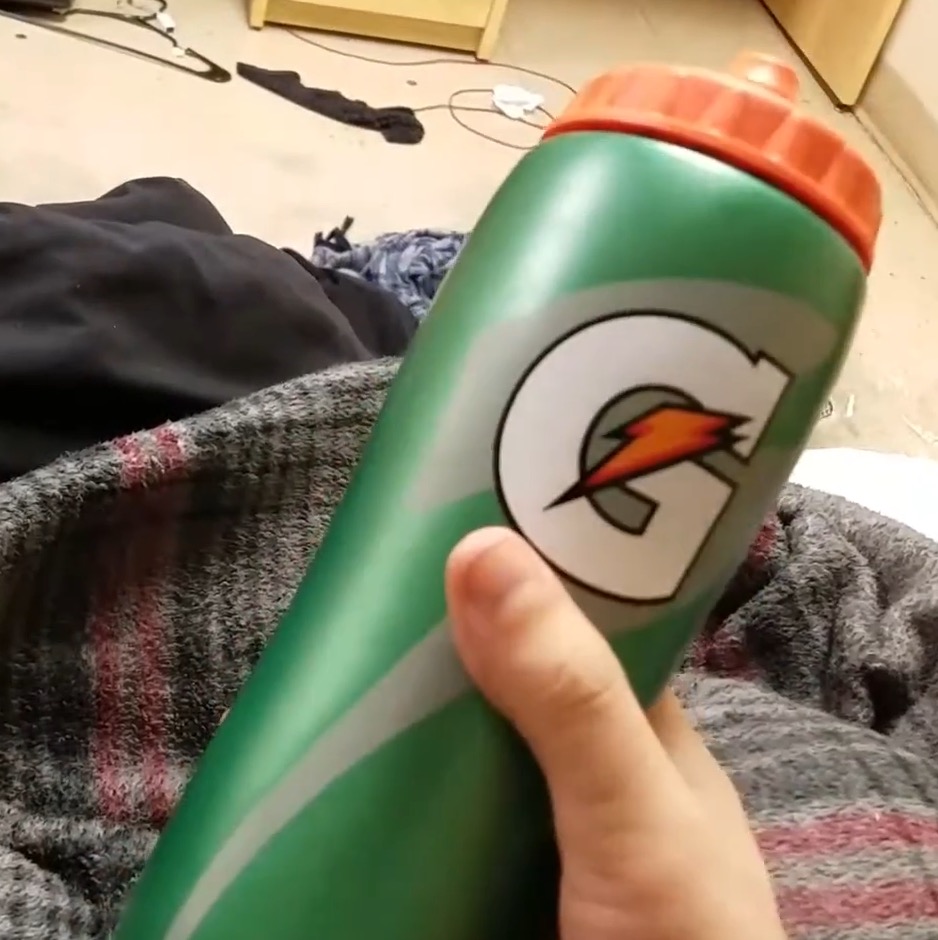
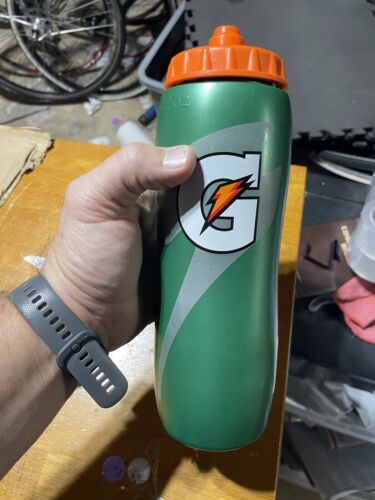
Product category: misc
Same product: yes